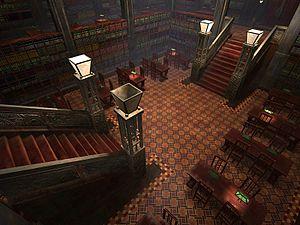
Capture d'écran du jeu vidéo Syberia (2002), développé et édité par Microïds. Vue de la bibliothèque de l'université à Barrockstadt, deuxième ville explorée par l'héroïne Kate Walker durant son aventure.
Syberia est un jeu vidéo d'aventure en pointer-et-cliquer belgo-canadien réalisé par Benoît Sokal. Développé et édité par Microïds, il est sorti en 2002 sur PC, puis a été porté sur PlayStation 2 et Xbox en 2003, sur Nintendo DS en 2008 et sur Nintendo Switch en 2017. L'héroïne du jeu, Kate Walker, est une avocate américaine chargée de conclure le rachat de l'usine d'automates familiale des Voralberg dans le petit village alpin de Valadilène. Mais la révélation de l'existence d'un héritier potentiel, Hans Voralberg, qui a disparu en Europe de l'Est, contraint Kate à se lancer dans un voyage qui l'emmène toujours plus loin sur les traces de Hans et de ses automates de génie, à travers des lieux de plus en plus étranges. Syberia est un succès critique et commercial. Le jeu donne lieu à deux suites, Syberia II en 2004 et Syberia III en 2017.